USS Independence (LCS-2)

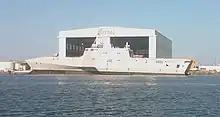
Side view of "Independence" on 29 April 2008

On 1 May 2009, a second vessel was reordered by the Navy, . The keel was laid on 17 December 2009, with delivery scheduled for May 2012. The ship was delivered 27 September 2013.